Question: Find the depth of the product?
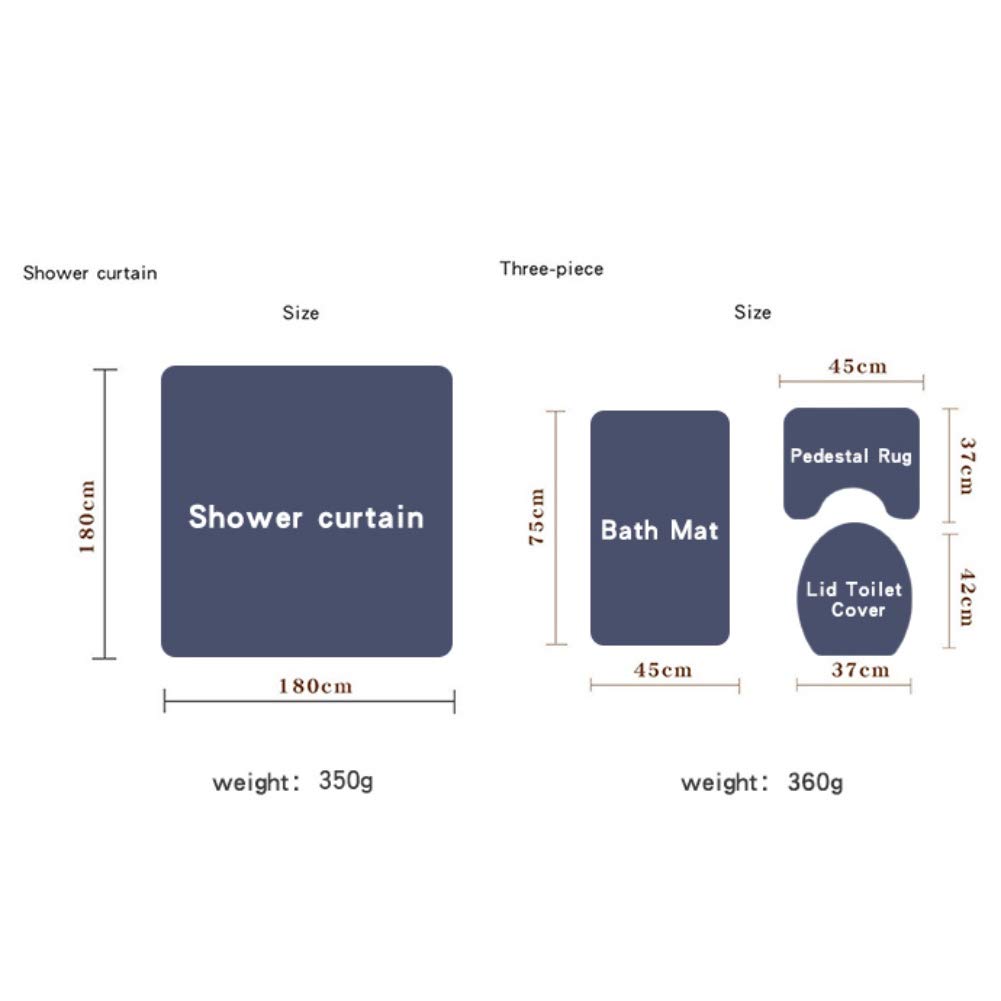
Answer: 180.0 centimetre